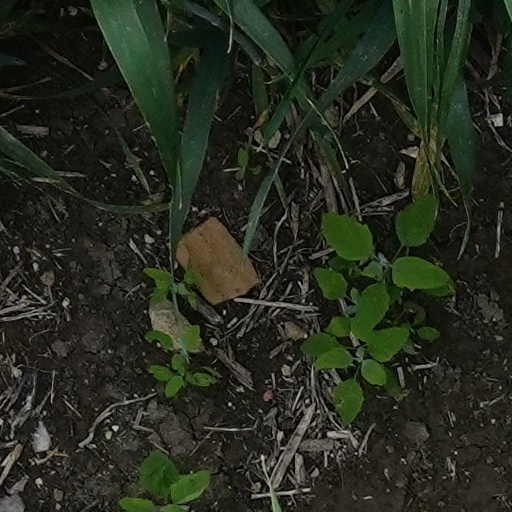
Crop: wheat